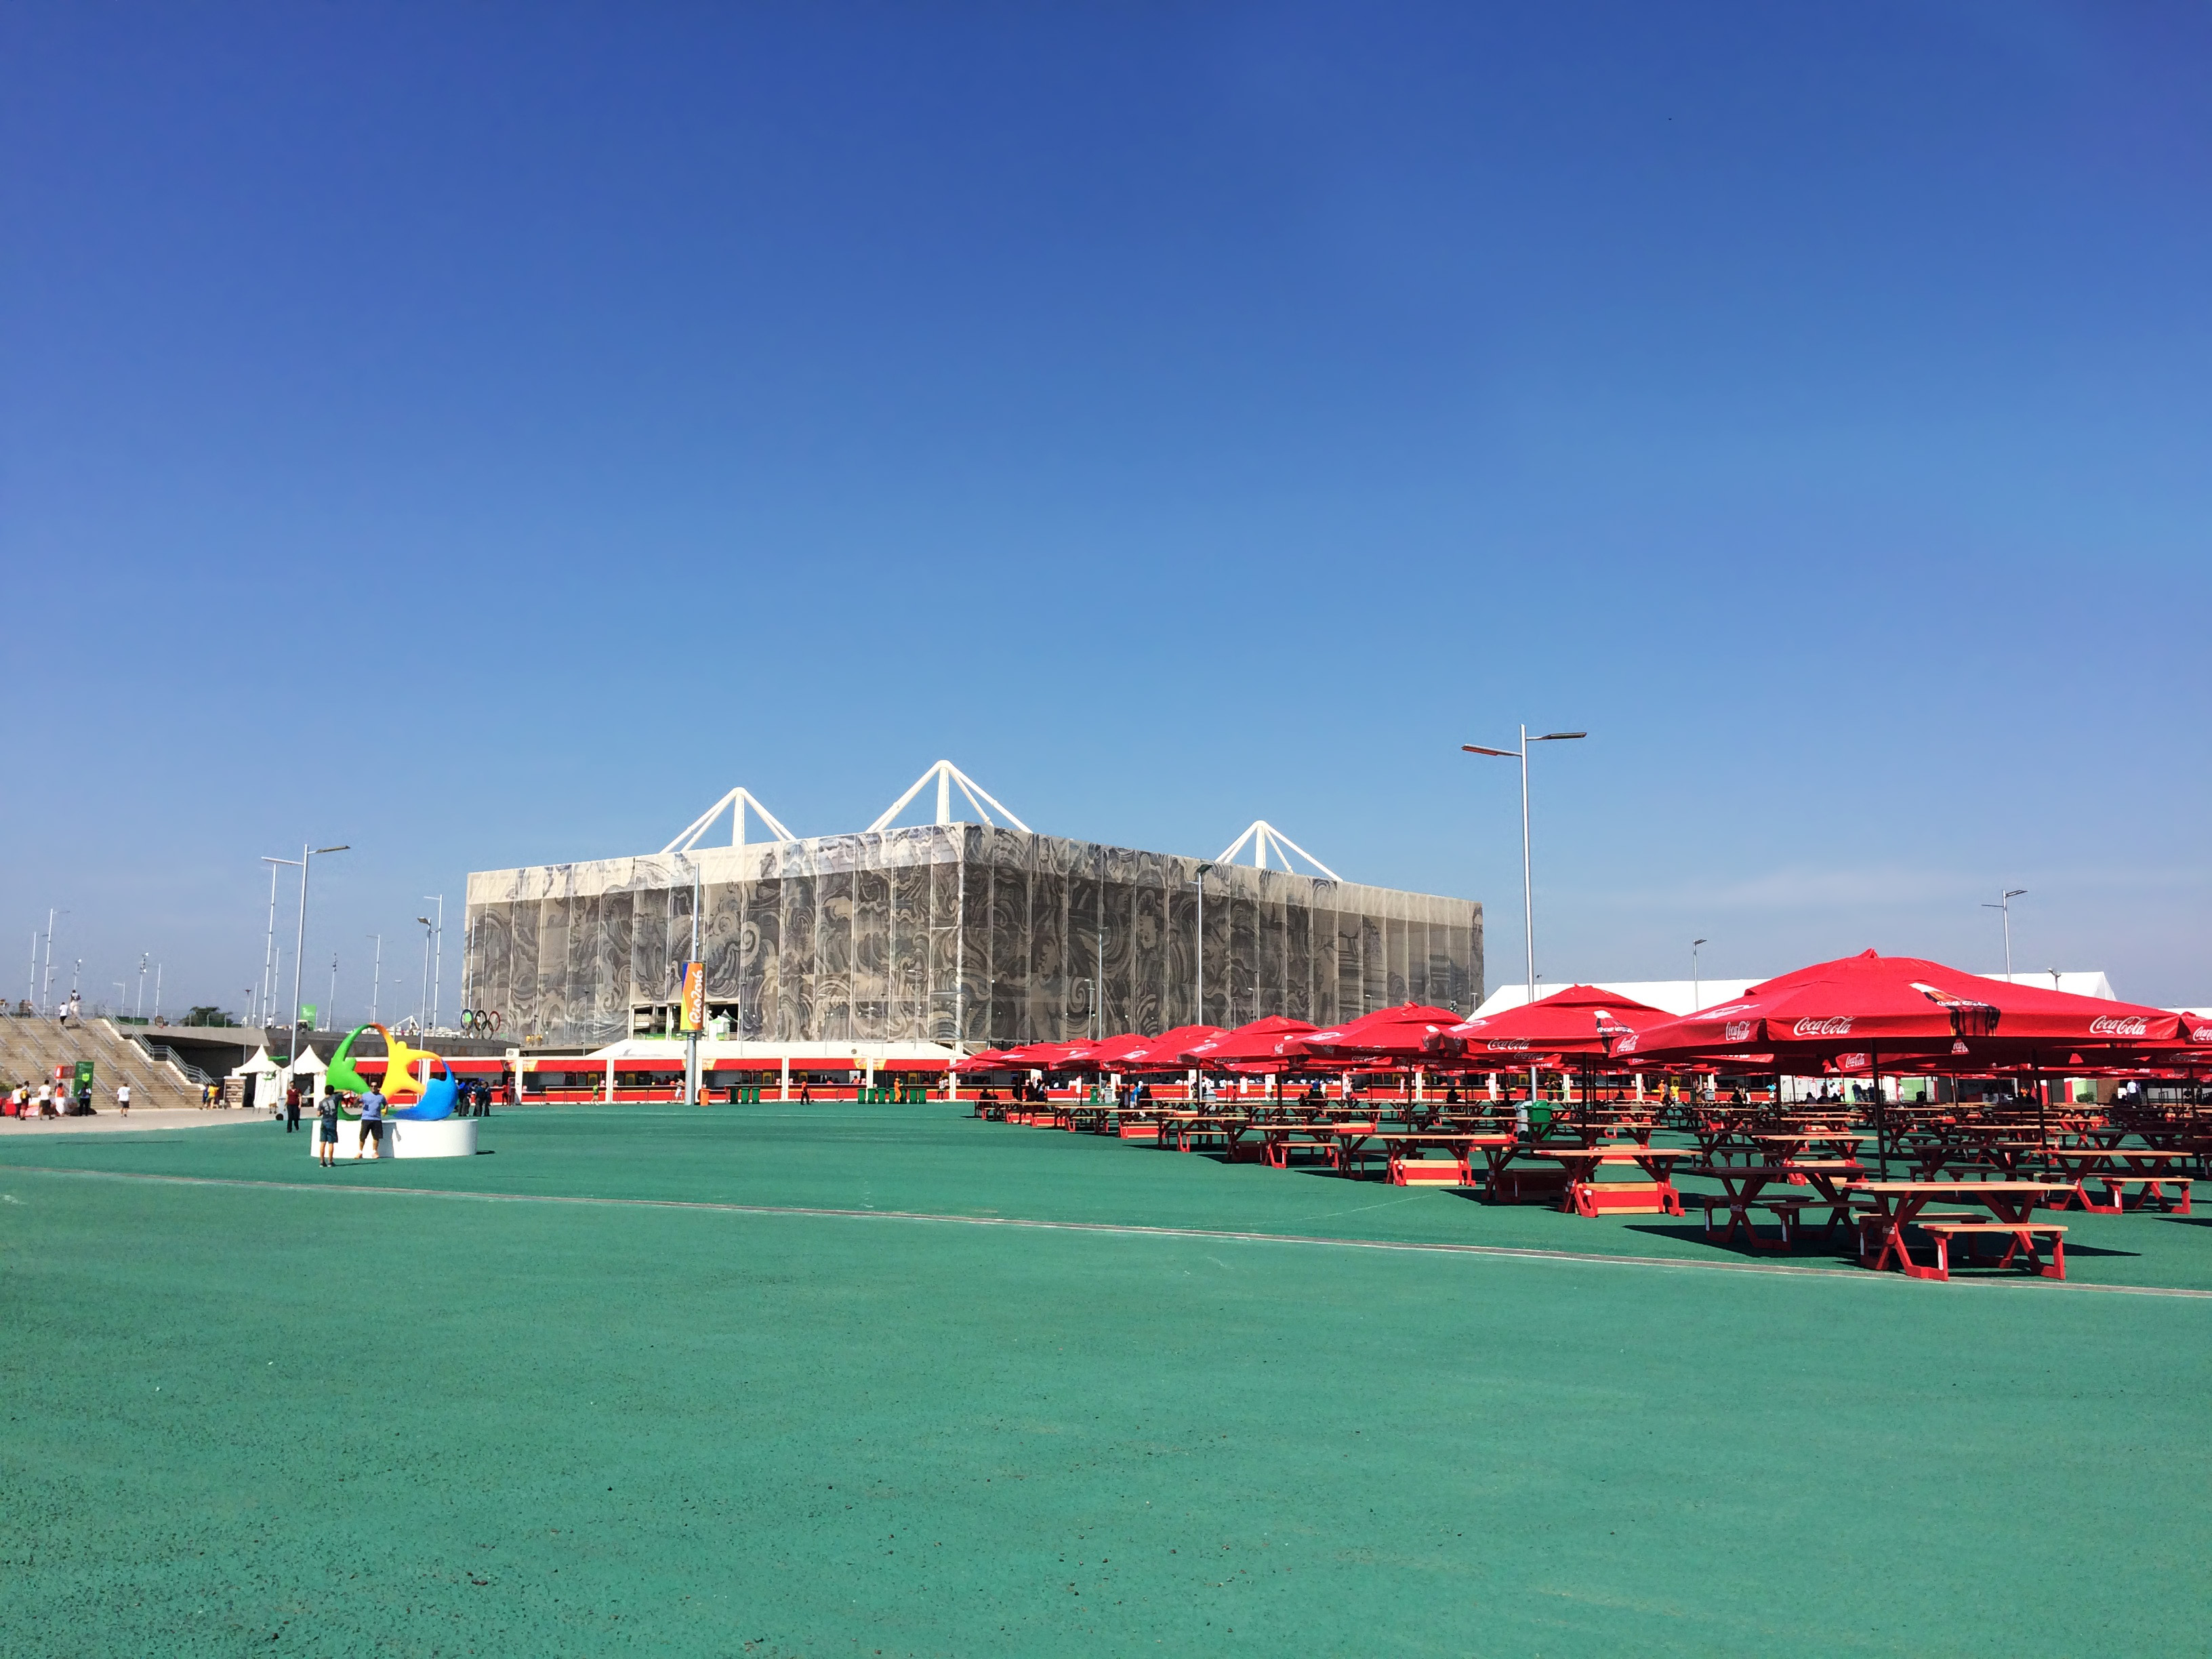
structure, travel, vehicle, park, america, stadium, olympics, south, 2016, competition, arena, de, sports, latin, rio, brasil, race track, brazil, venue, stadiums, janeiro, aquatics, olimpiada, igrzyska, olimpijskie, barra, atmosphere of earth, sport venue